Ponte Vecchio, Bassano

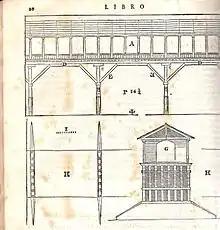
The Bridge in The Four Books of Architecture (Book III) published by Palladio in 1570

In October 1567, a vigorous flood of the river Brenta swept over the historic bridge. The architect Andrea Palladio was involved in the reconstruction from the months immediately following the collapse: he first designed a stone bridge completely different from the previous one, with three arches on the model of the ancient Roman bridges. However, the City Council rejected the project, requiring the architect not to deviate too much from the traditional structure.